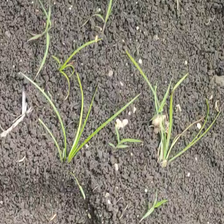
Weed species: Digitaria_SP_(Digitaria Sanguinalis )